Sanctuary of Urkiola

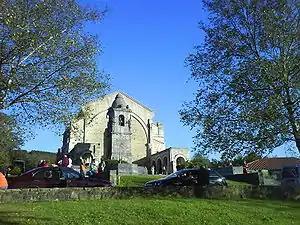
Sanctuary of the two Saints Anthony of Urkiola.

The sanctuary is right on the dividing line of the Mediterranean and Cantabrian slopes, so that the water that falls on one side of its roof goes to the Mediterranean Sea and the water that falls on the other side goes to the Cantabrian Sea.